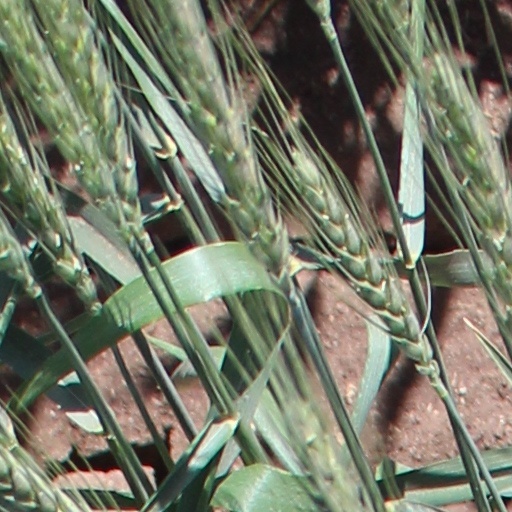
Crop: wheat